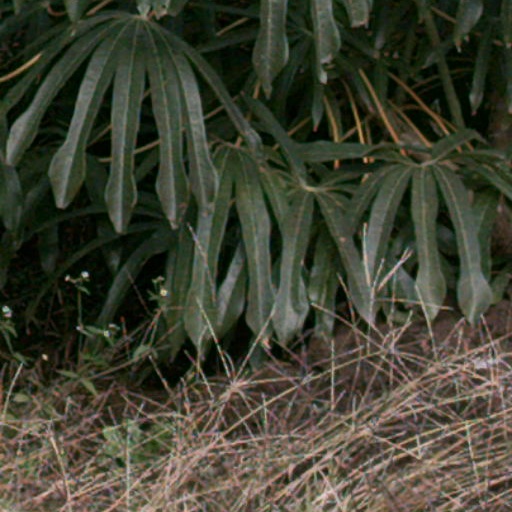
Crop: cassava